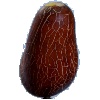
Label: Cucumber Ripe 1